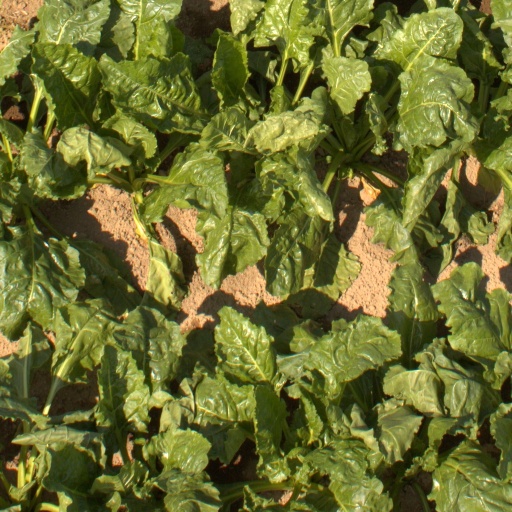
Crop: sugar beet